United Nations Security Council Resolution 1073

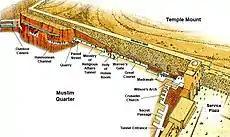
Western Wall tunnel

United Nations Security Council resolution 1073, adopted on 28 September 1996, after recalling all resolutions on Jerusalem and noting a letter from Saudi Arabia on behalf of the Arab League, the Council called on Israel to cease and reverse all acts which had resulted in aggravation in the region.